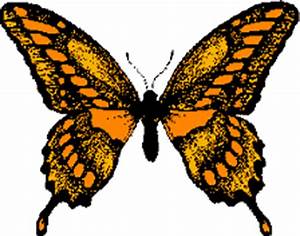
Label: farfalla